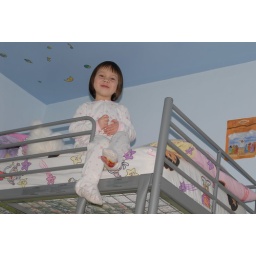
Princess in her castle tower